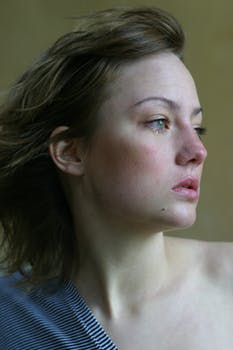
Label: No Watermark